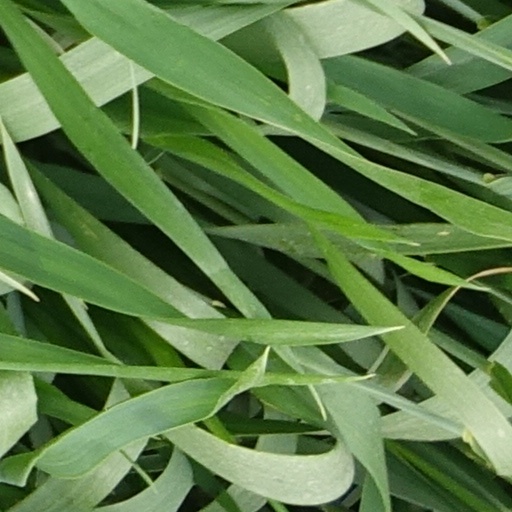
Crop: wheat